Michael Sharvell-Martin

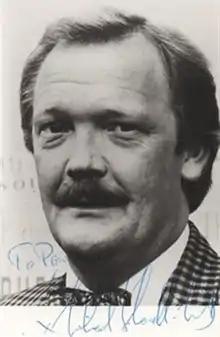

Michael Sharvell-Martin (2 February 1944 – 28 October 2010) was a British television and stage actor. He was a character actor, guest-starring in dramas and comedies during the 1970s and 1980s.